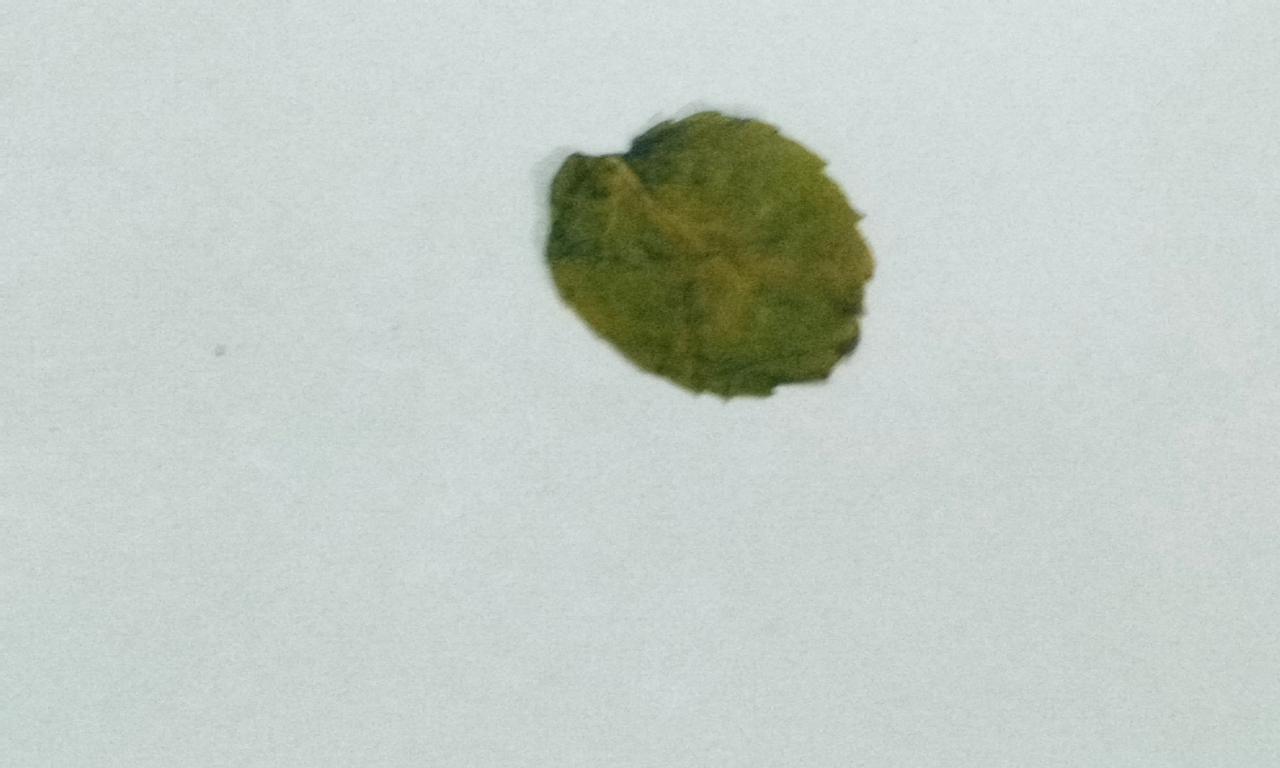
Label: Dried